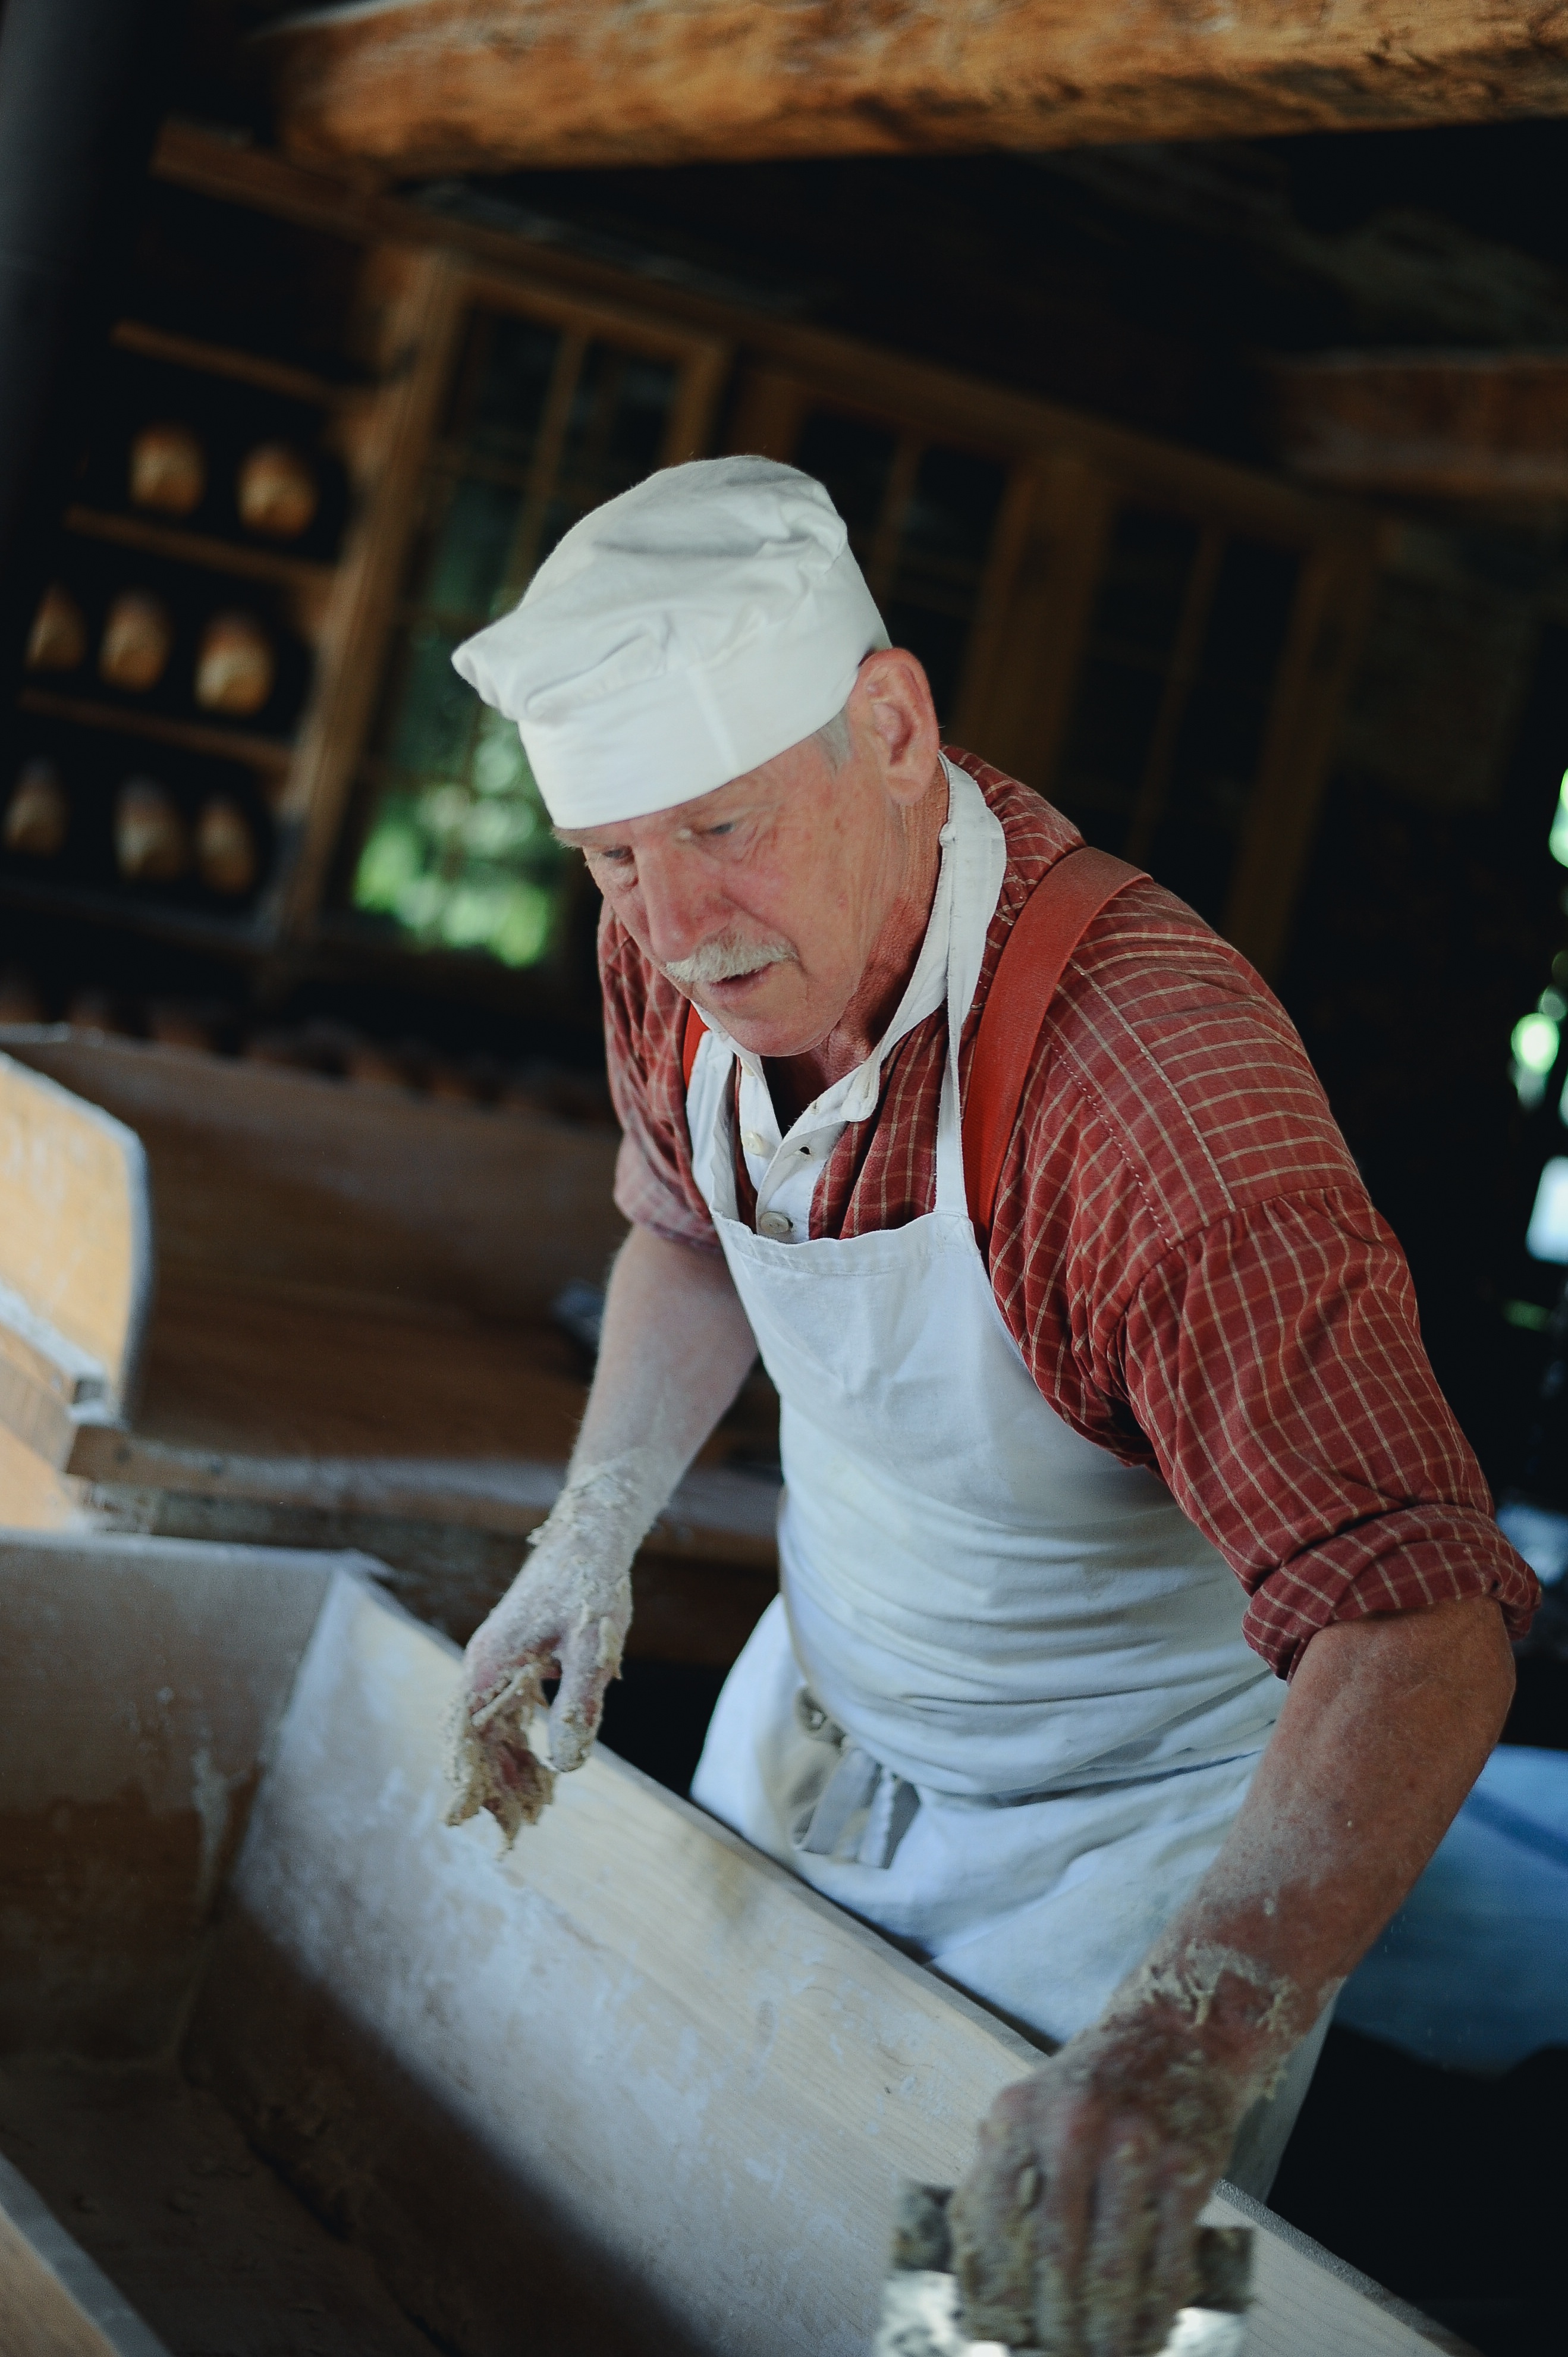
person, wood, temple, bricklayer